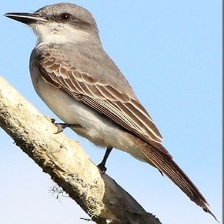
Species: GRAY KINGBIRD
Scientific name: TYRANNUS DOMINICENSIS